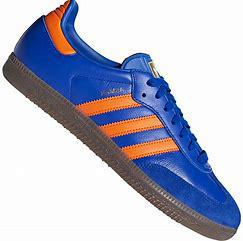
Brand: Adidas
Model: Samba